Volumetric display

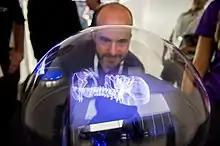
A Voxon VX1 volumetric display showing DICOM medical data

So-called "static-volume" volumetric 3D displays create imagery without any macroscopic moving parts in the image volume. It is unclear whether the rest of the system must remain stationary for membership in this display class to be viable.